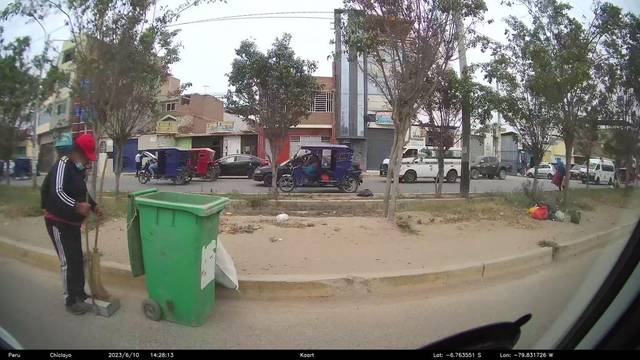
Region: Peru
Coordinates: -6.764, -79.832